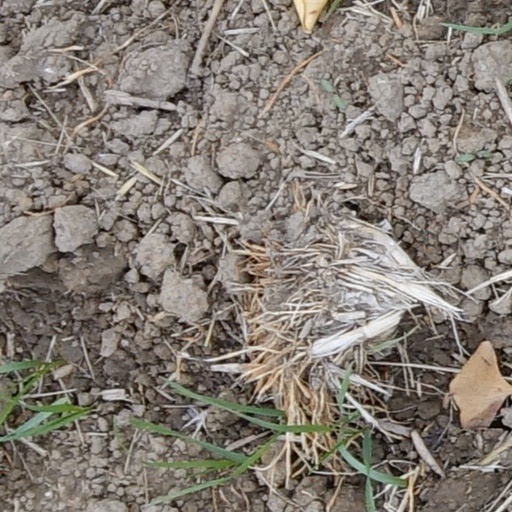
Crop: wheat